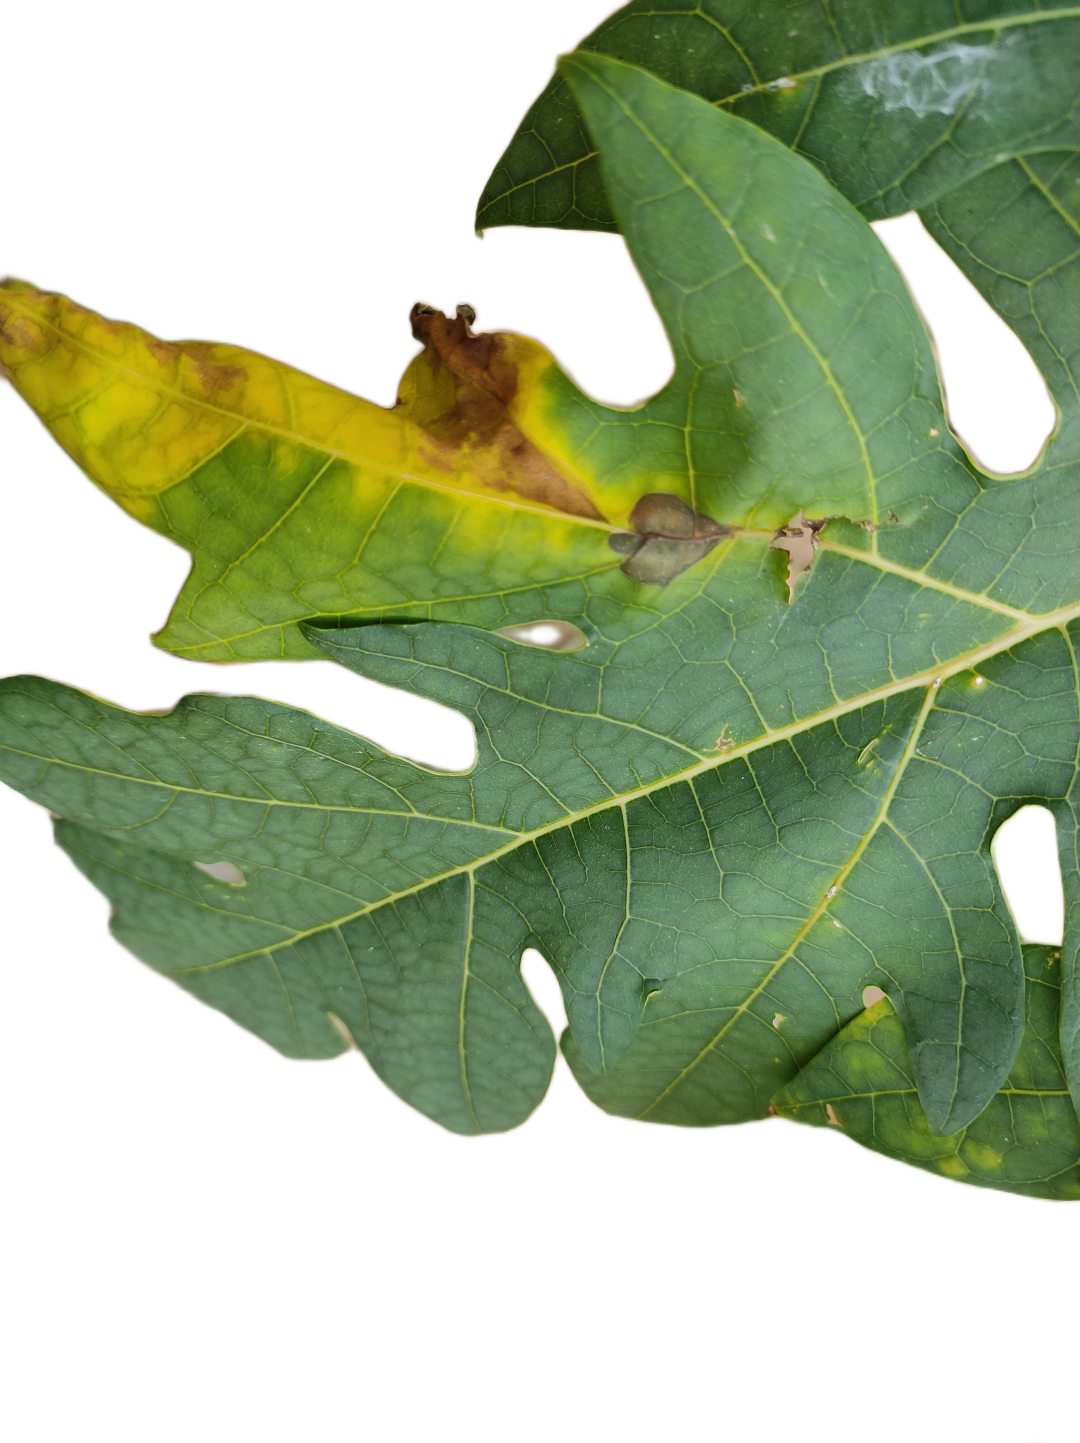
Crop: Papaya
Label: Bacterial_Blight